William E. Bryan Jr.

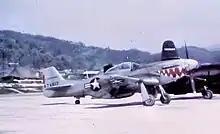
F-51D Mustang of 12th FBS in South Korea

During the Korean War, Bryan flew missions in the F-51 Mustang with the 12th Fighter-Bomber Squadron of the 18th Fighter Bomber Wing in South Korea from August 1950 to April 1951. Flying 121 missions, he was awarded the Distinguished Service Cross for leading attacks against enemy transportation facilities and materiel on the time period of February 1 to February 21, 1951, during which his squadron was able to locate 466 enemy vehicles of which 389 were totally destroyed and the remainder severely damaged. Along with his Distinguished Service Cross, Bryan was also awarded a Distinguished Flying Cross, Bronze Star Medal and nine Air Medals during the war.